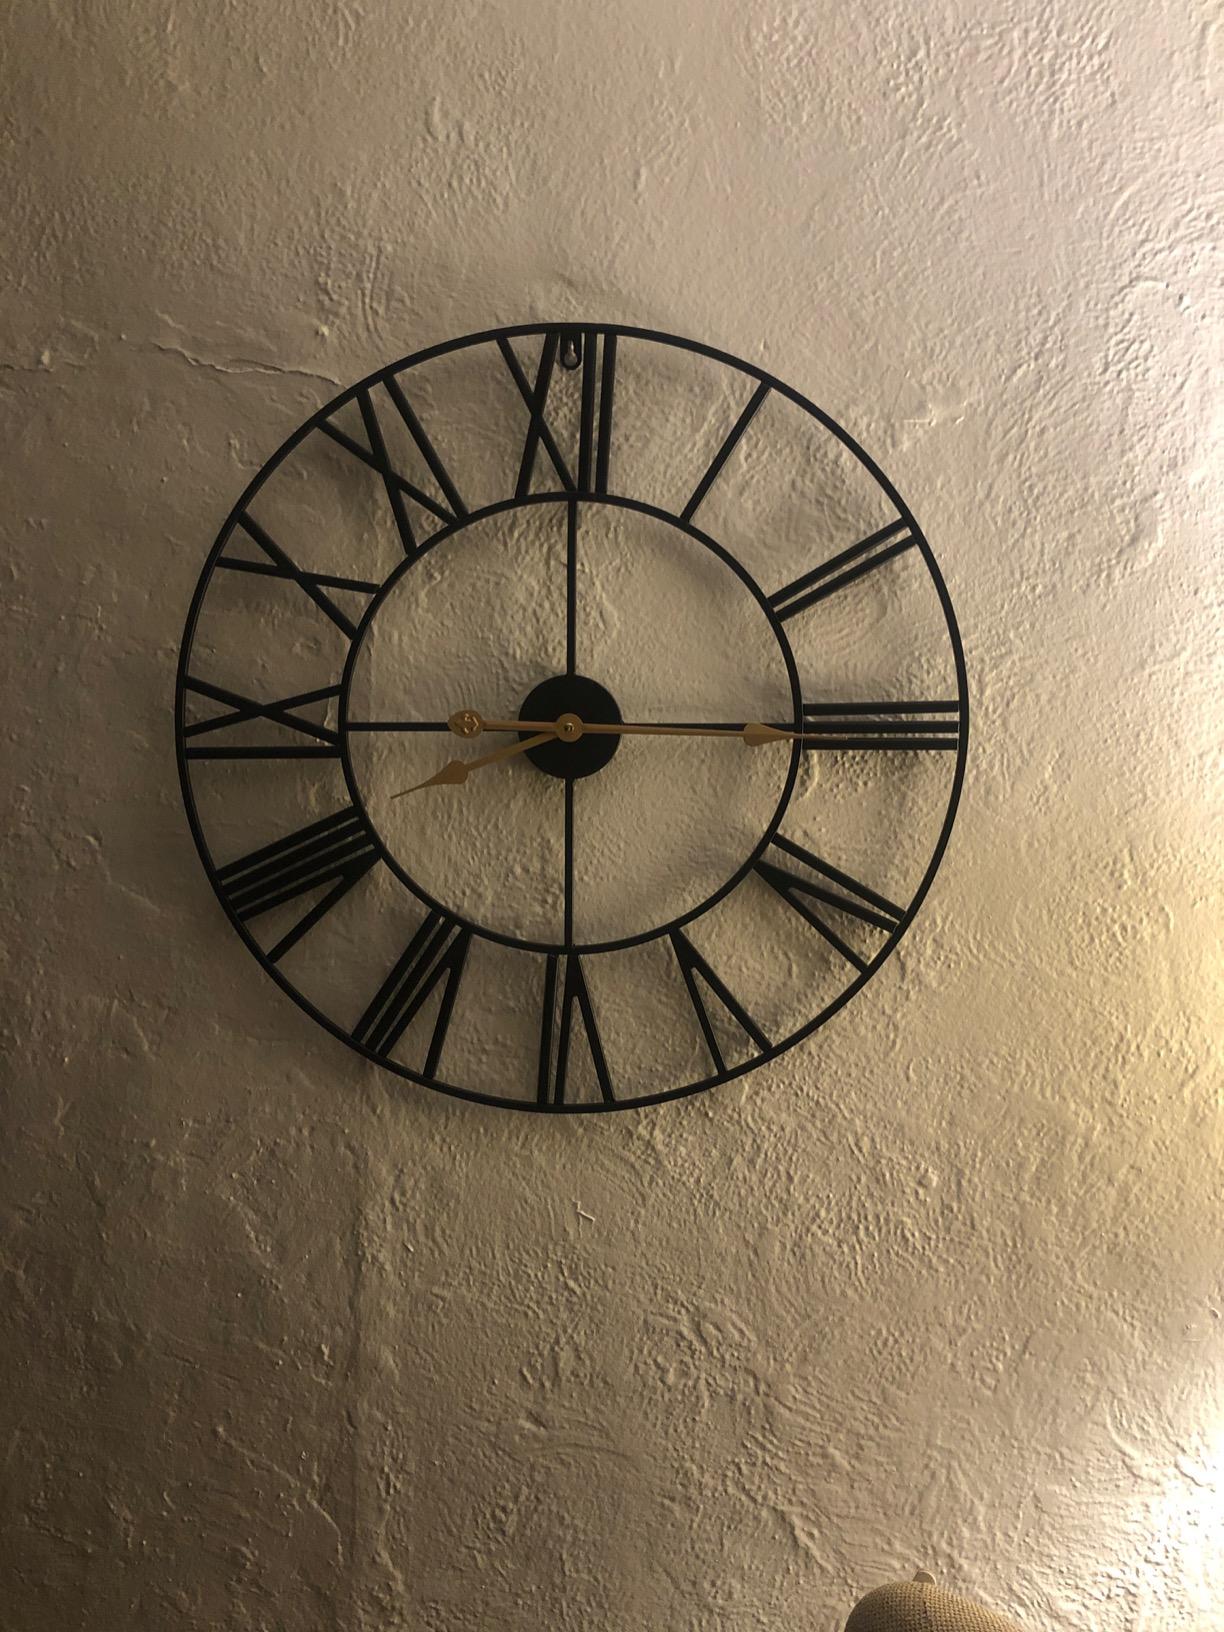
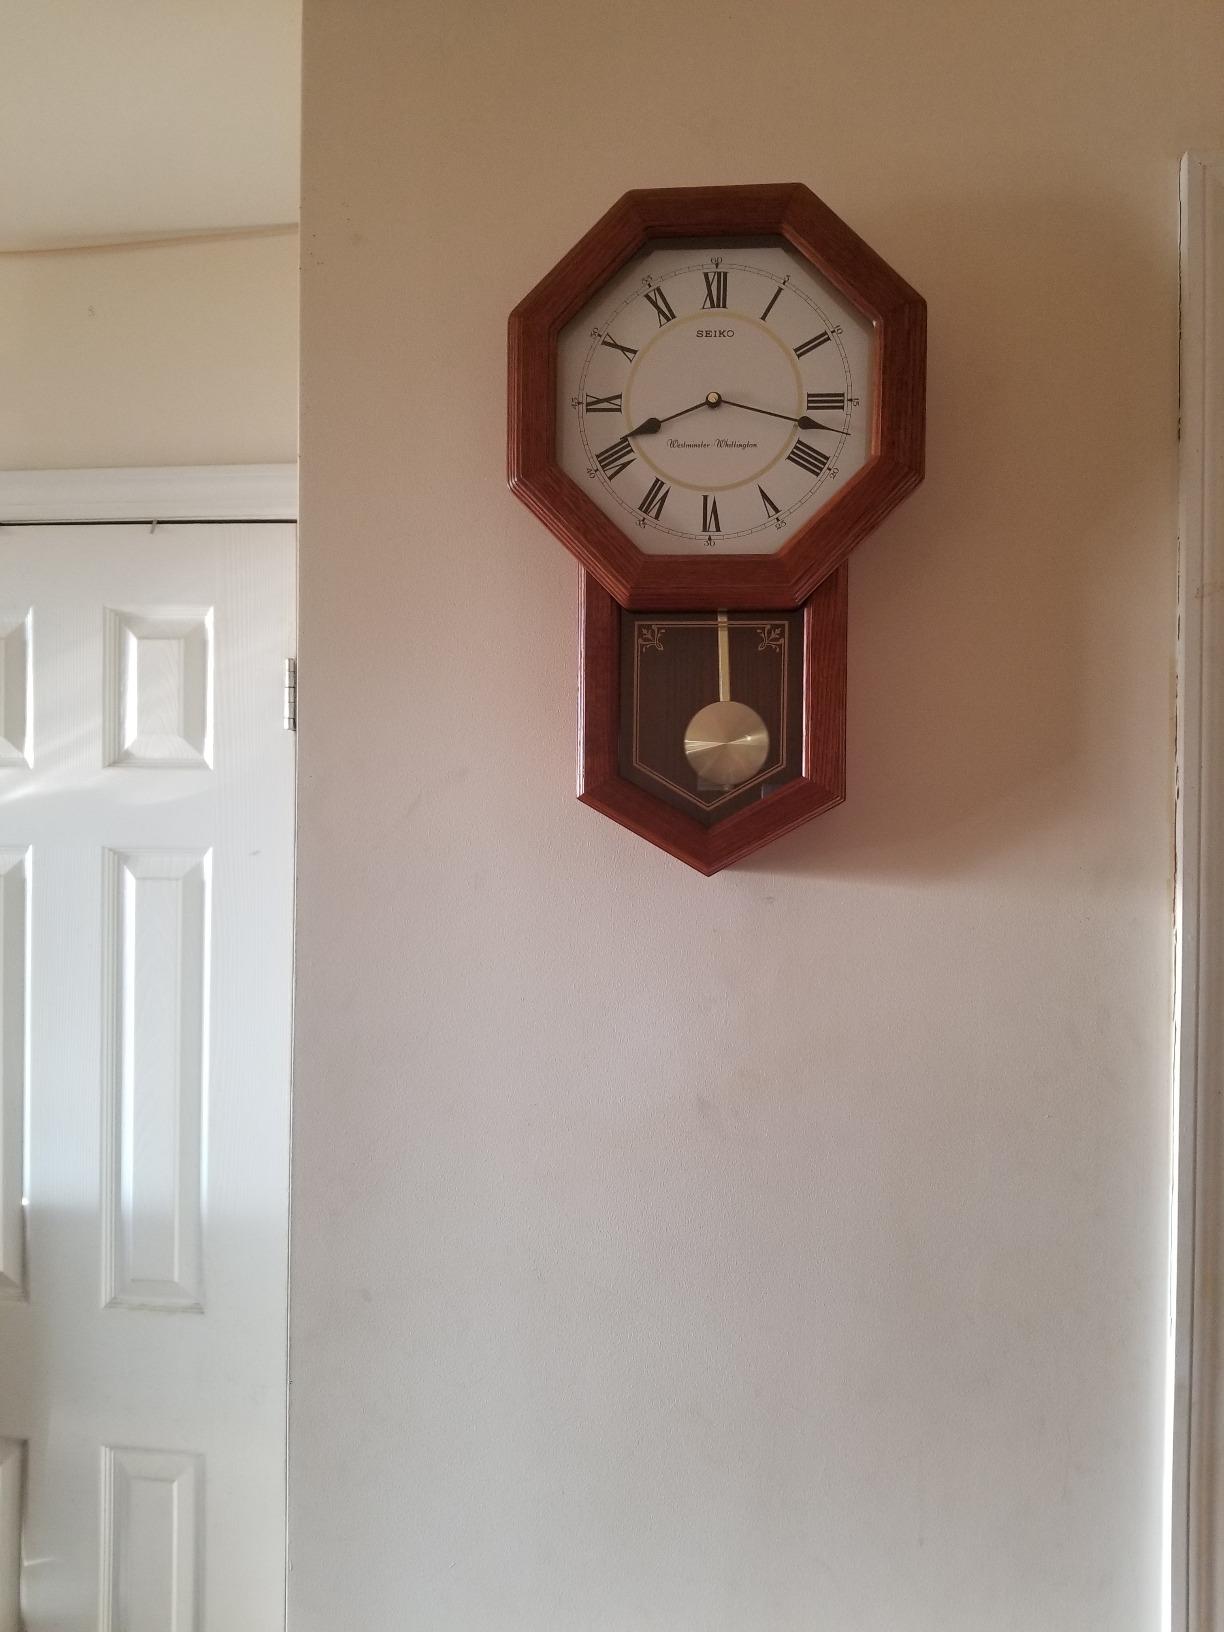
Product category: clock
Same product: no